Aer Lingus

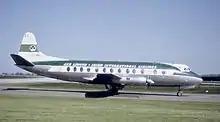
A Vickers Viscount 808 in "green top" livery at Manchester Airport in 1963

During the late 1940s and early 1950s, Aer Lingus introduced routes to Brussels, Amsterdam via Manchester and to Rome. Because of the expanding route structure, the airline became one of the early purchasers of Vickers Viscount 700s in 1951, which were placed in service in April 1954. In 1952, the airline expanded its all-freight services and acquired a small fleet of Bristol 170 Freighters, which remained in service until 1957.